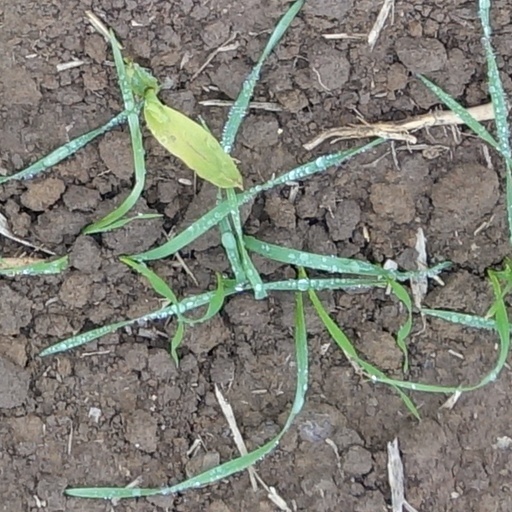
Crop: wheat